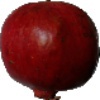
Label: pomegranate